Sonja Irene Sjøli

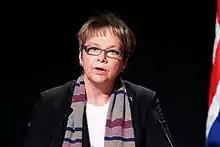
Sonja I. Sjøli

Sonja Irene Sjøli (born 6 June 1949 in Hamar) is a Norwegian politician representing the Conservative Party. She is currently a representative of Akershus in the "Storting" and was first elected in 1997.